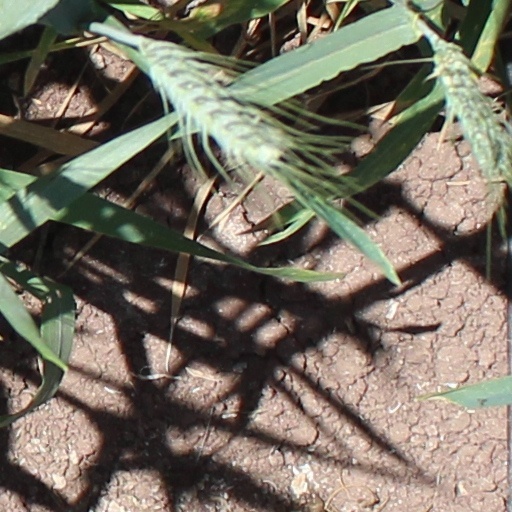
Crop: wheat